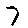
Label: 7